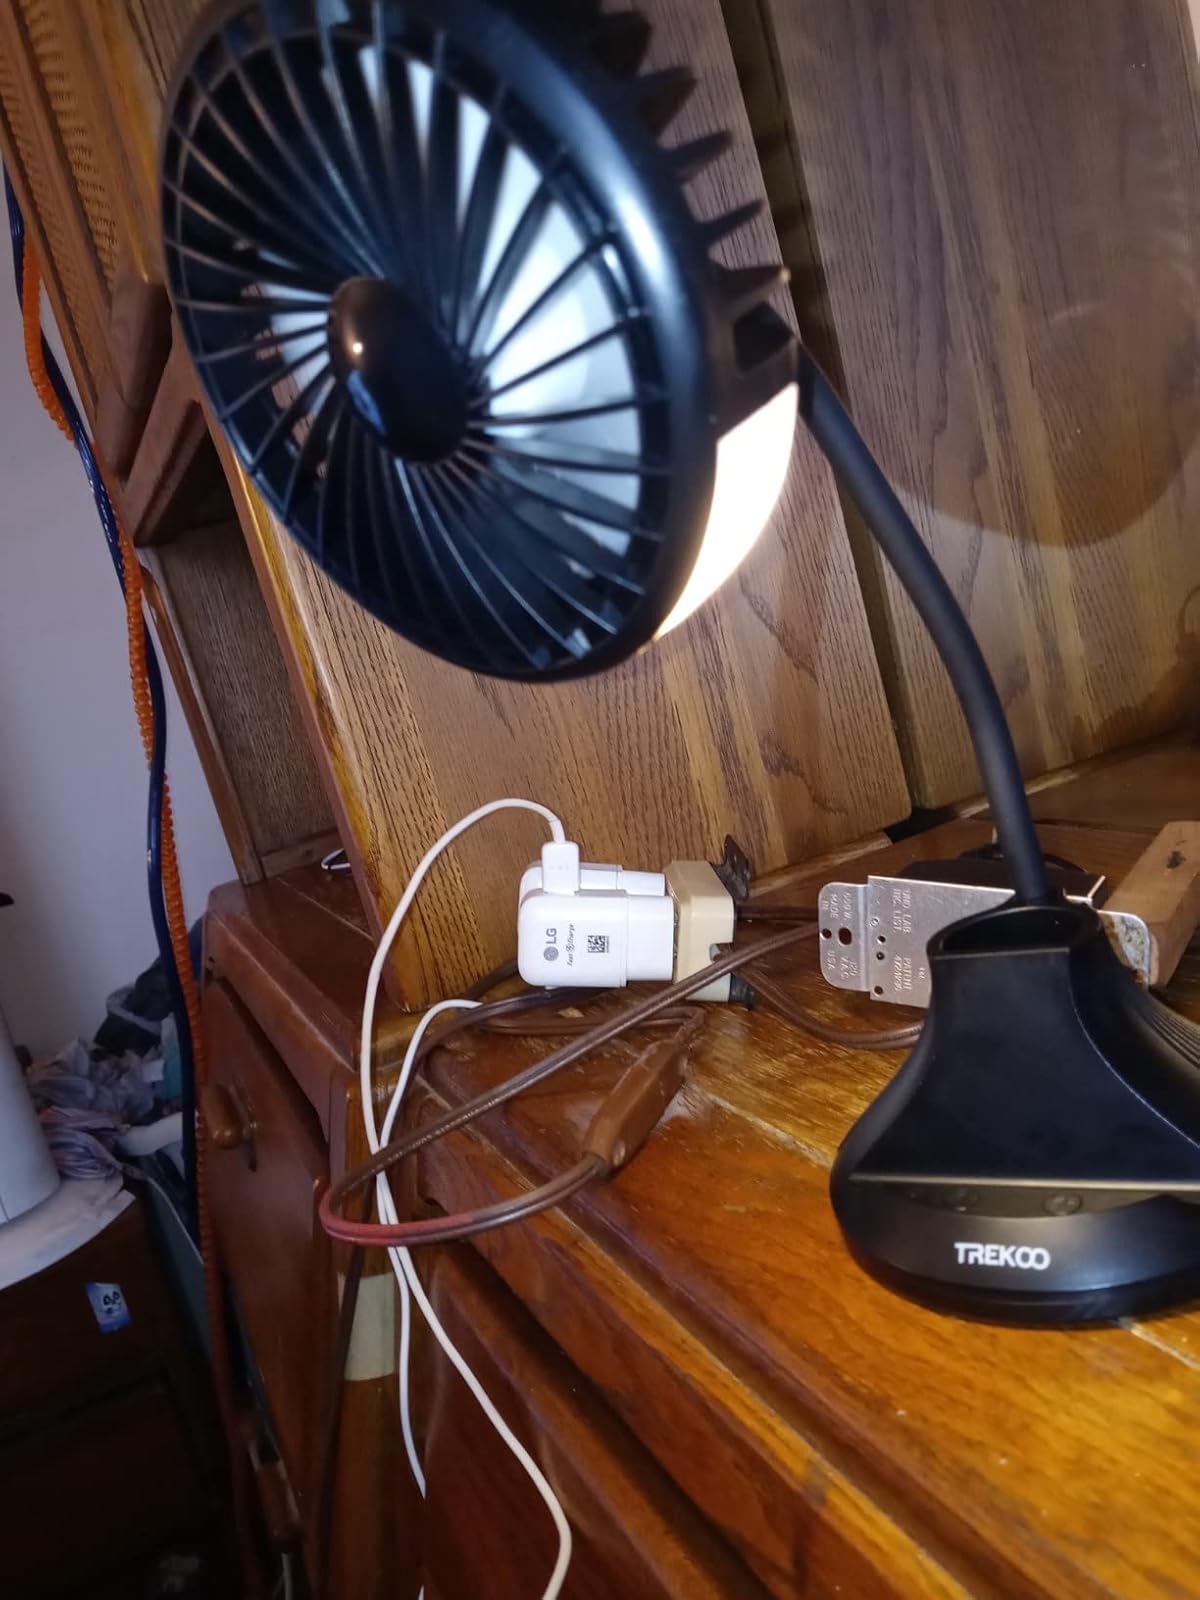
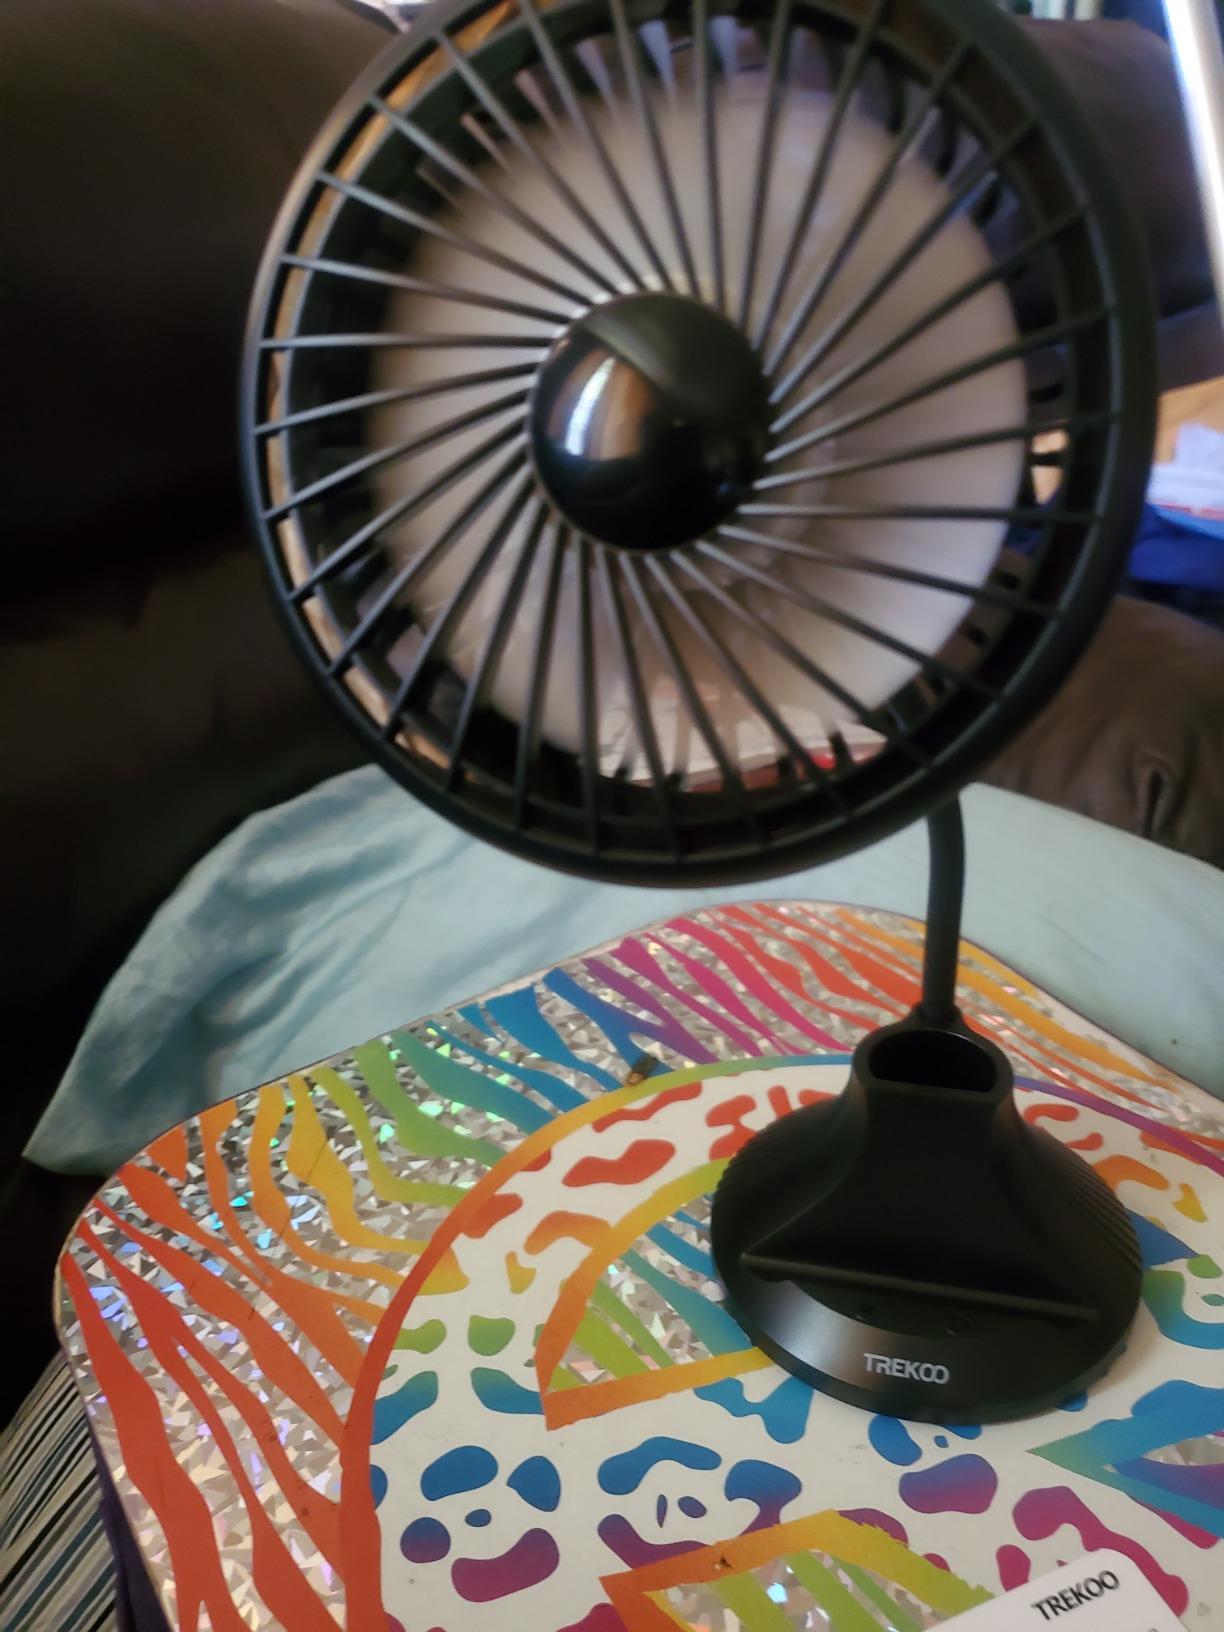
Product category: fan
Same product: yes